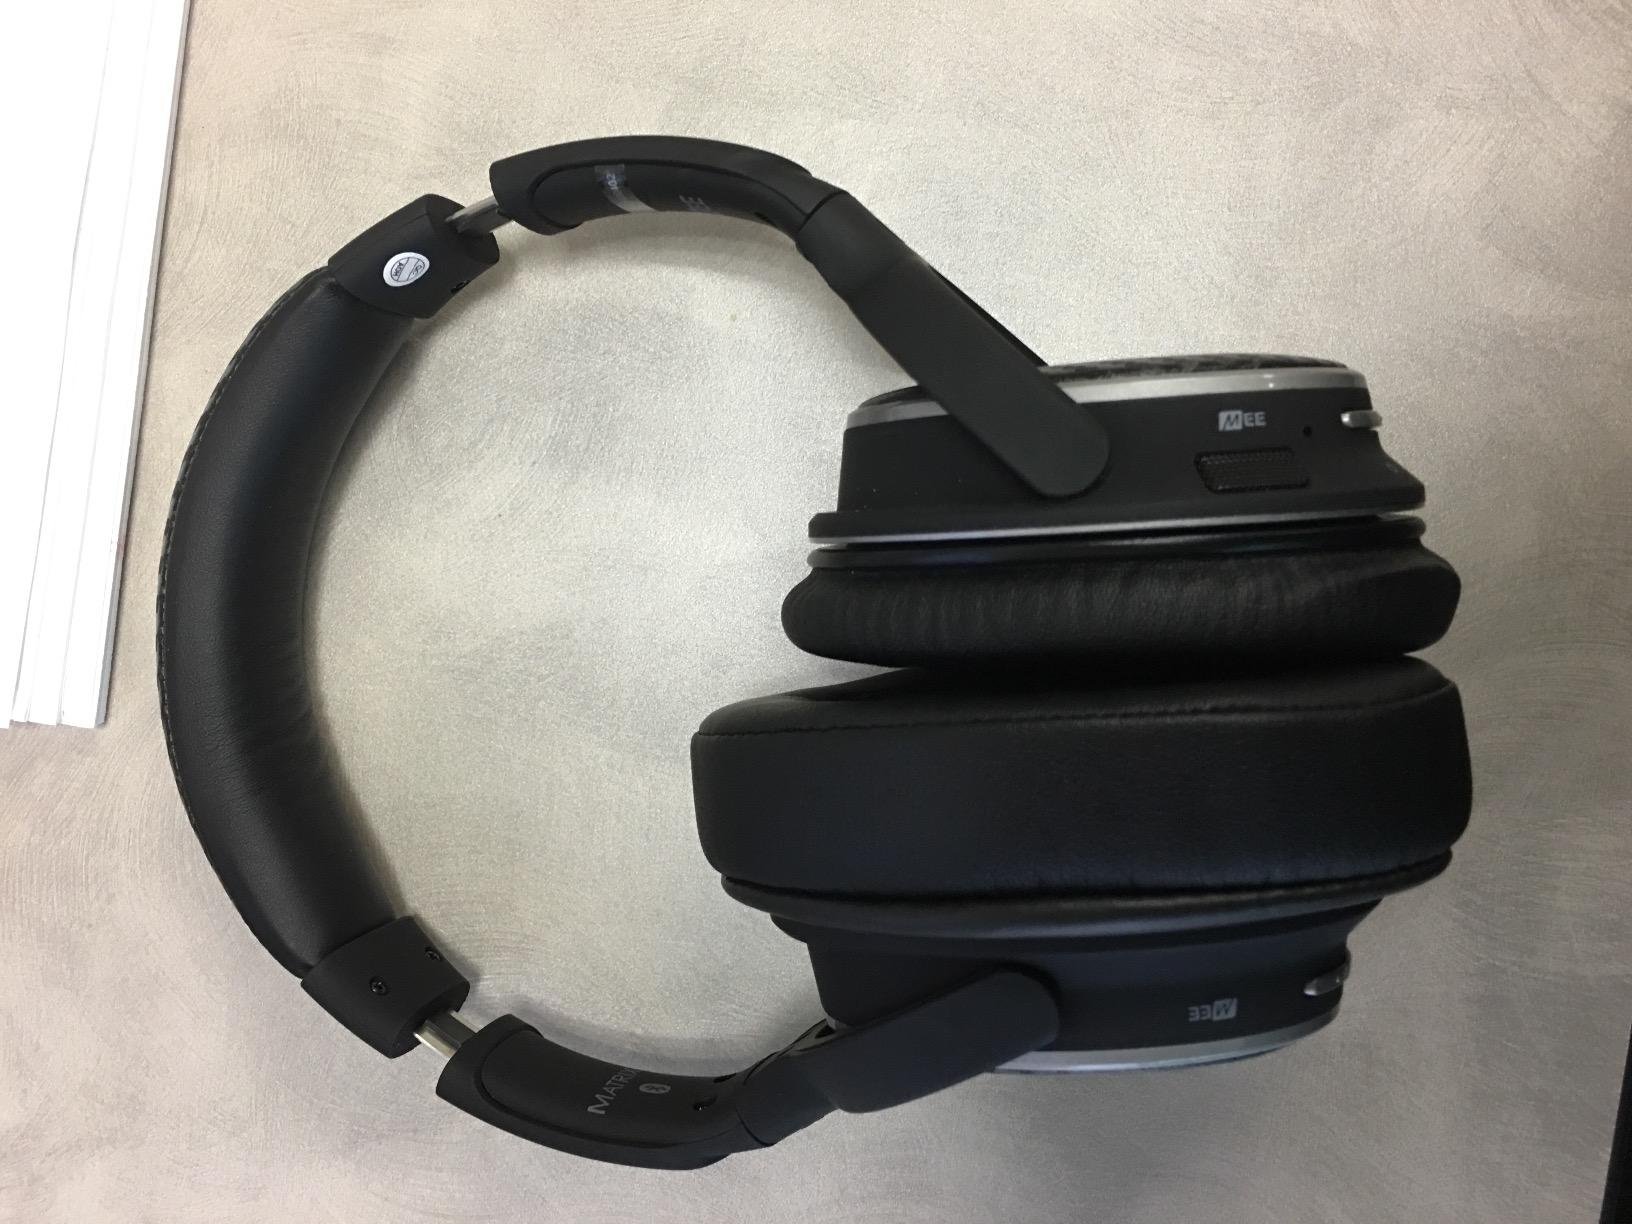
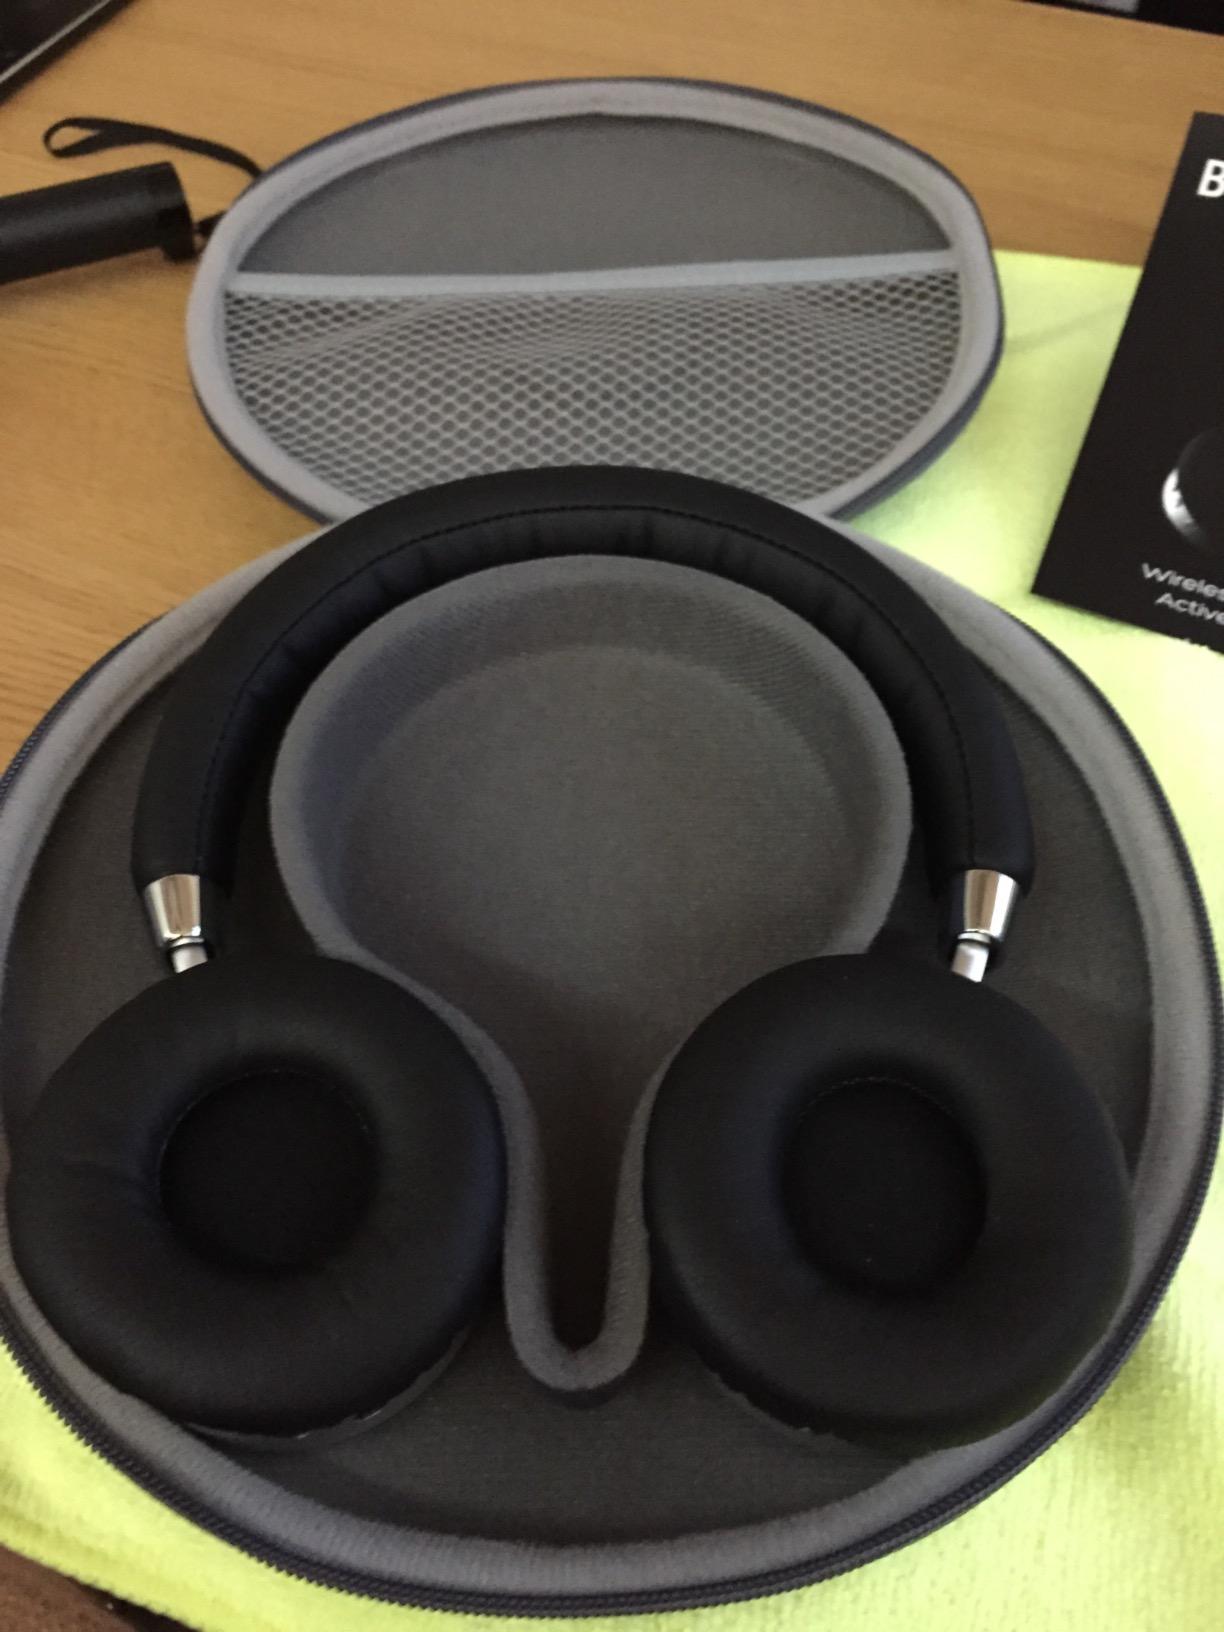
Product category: headphones
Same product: no